Josefov Fortress

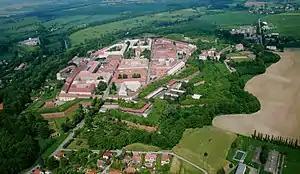
Aerial view of Josefov Fortress

Josefov Fortress (or ) is a large historic defence complex of 18th-century military architecture in Jaroměř in the Hradec Králové Region of the Czech Republic. It was built between 1780 and 1787. Together with Terezín fortress, it was built for protection against attacks from Prussia, but its military importance, like other such fortresses built across Europe, was minimal as decisive battles were often fought elsewhere. In 1948 it became part of the town of Jaroměř.